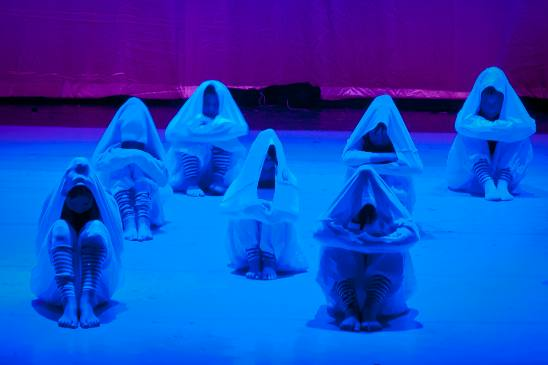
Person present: Yes